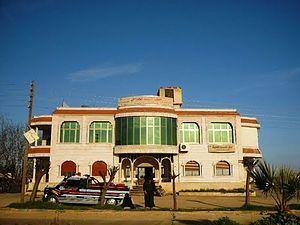
Karnaz est une ville dans le nord de la Syrie, administrativement partie du Gouvernorat de Hama, situé au nord-ouest de Hama. À proximité des localités d'inclure Kafr Zita et Khan Shaykhun à l'est, la ville de Kafr Nabudah vers le nord, Apamée et al-Suqaylabiyah à l'ouest et la ville de Kafr Hud, Tremseh, et de Shaizar vers le sud. En fonction de la Syrie Bureau Central des Statistiques, Karnaz avait une population de 14,075 dans le recensement de 2004. Ses habitants sont majoritairement musulmans sunnites.